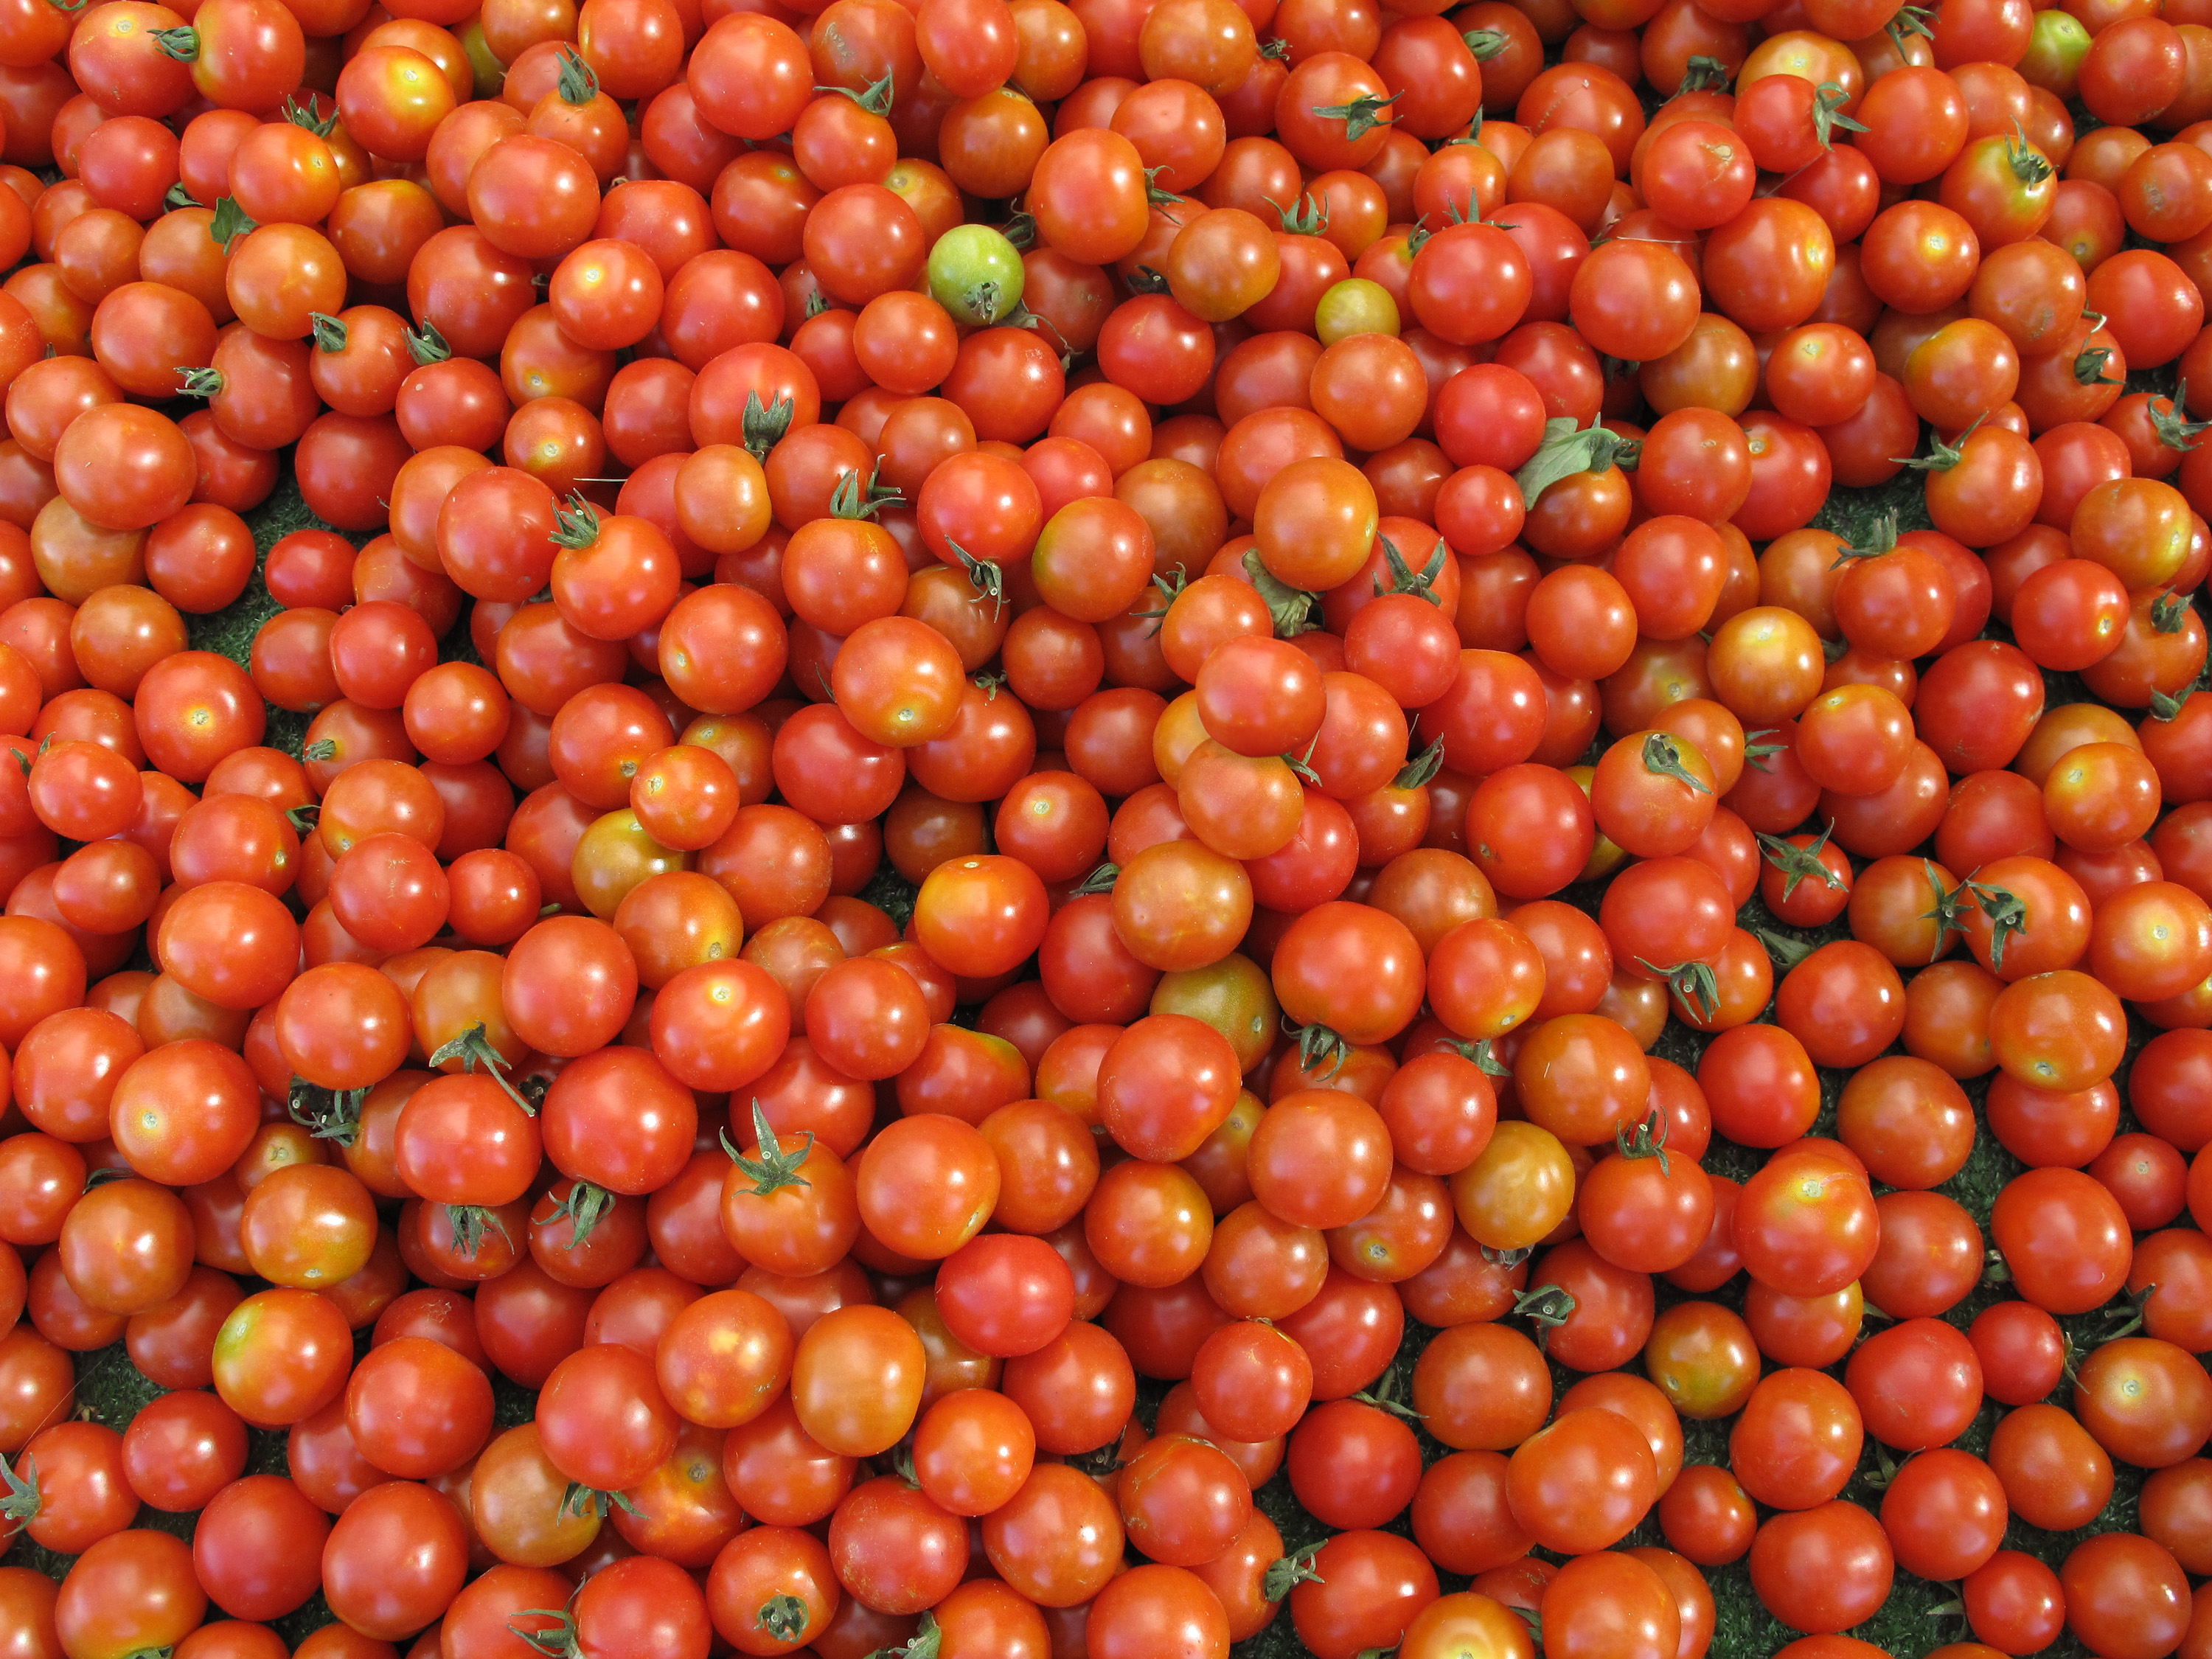
plant, fruit, food, red, produce, vegetable, california, tomato, tomatoes, farmersmarket, sacramento, solanumlycopersicum, californiagrown, cherrytomatoes, flowering plant, land plant, potato and tomato genus